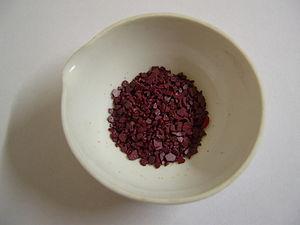
Le chrome hexavalent ou chrome(VI) est le 6ᵉ état d'oxydation du chrome. Les produits qui en contiennent sont le plus souvent extrêmement toxiques.
L'anhydride d'acide de l'acide chromique est le trioxyde de chrome ou oxyde de chrome(VI) ou anhydride chromique, et a pour formule CrO₃.